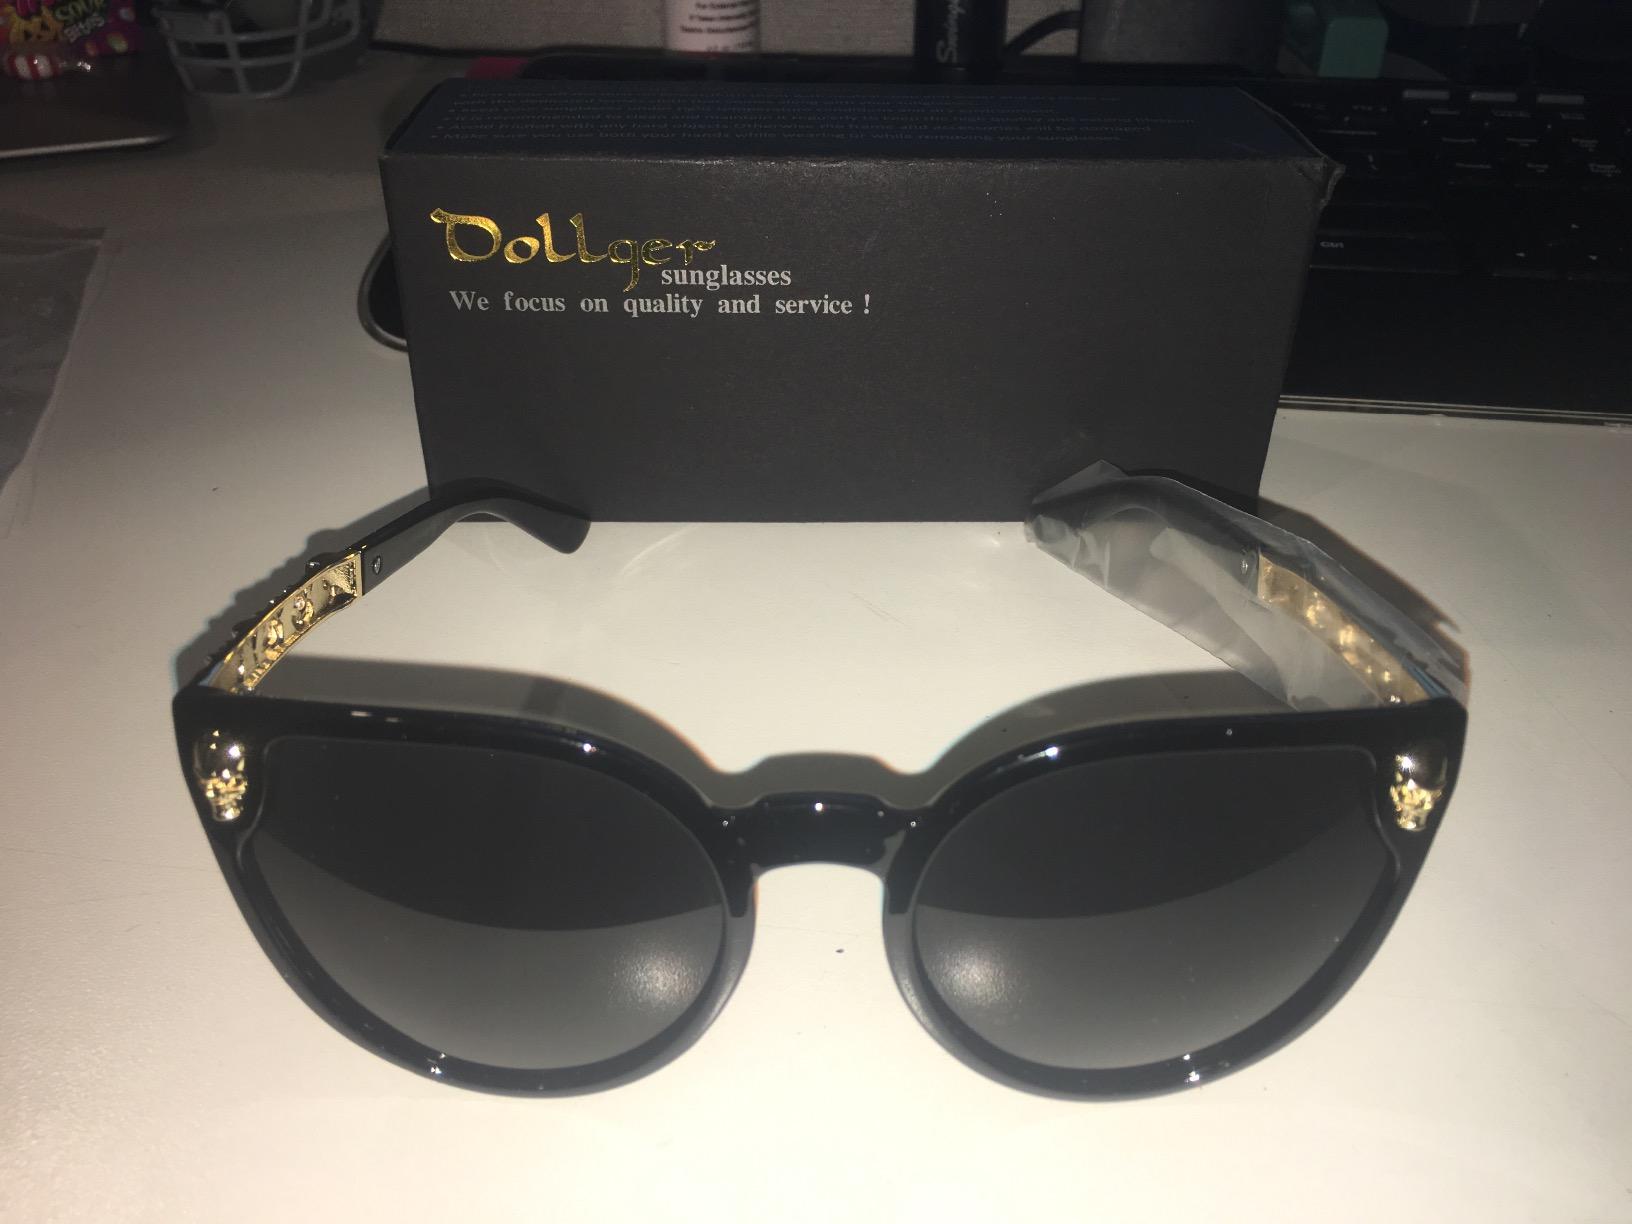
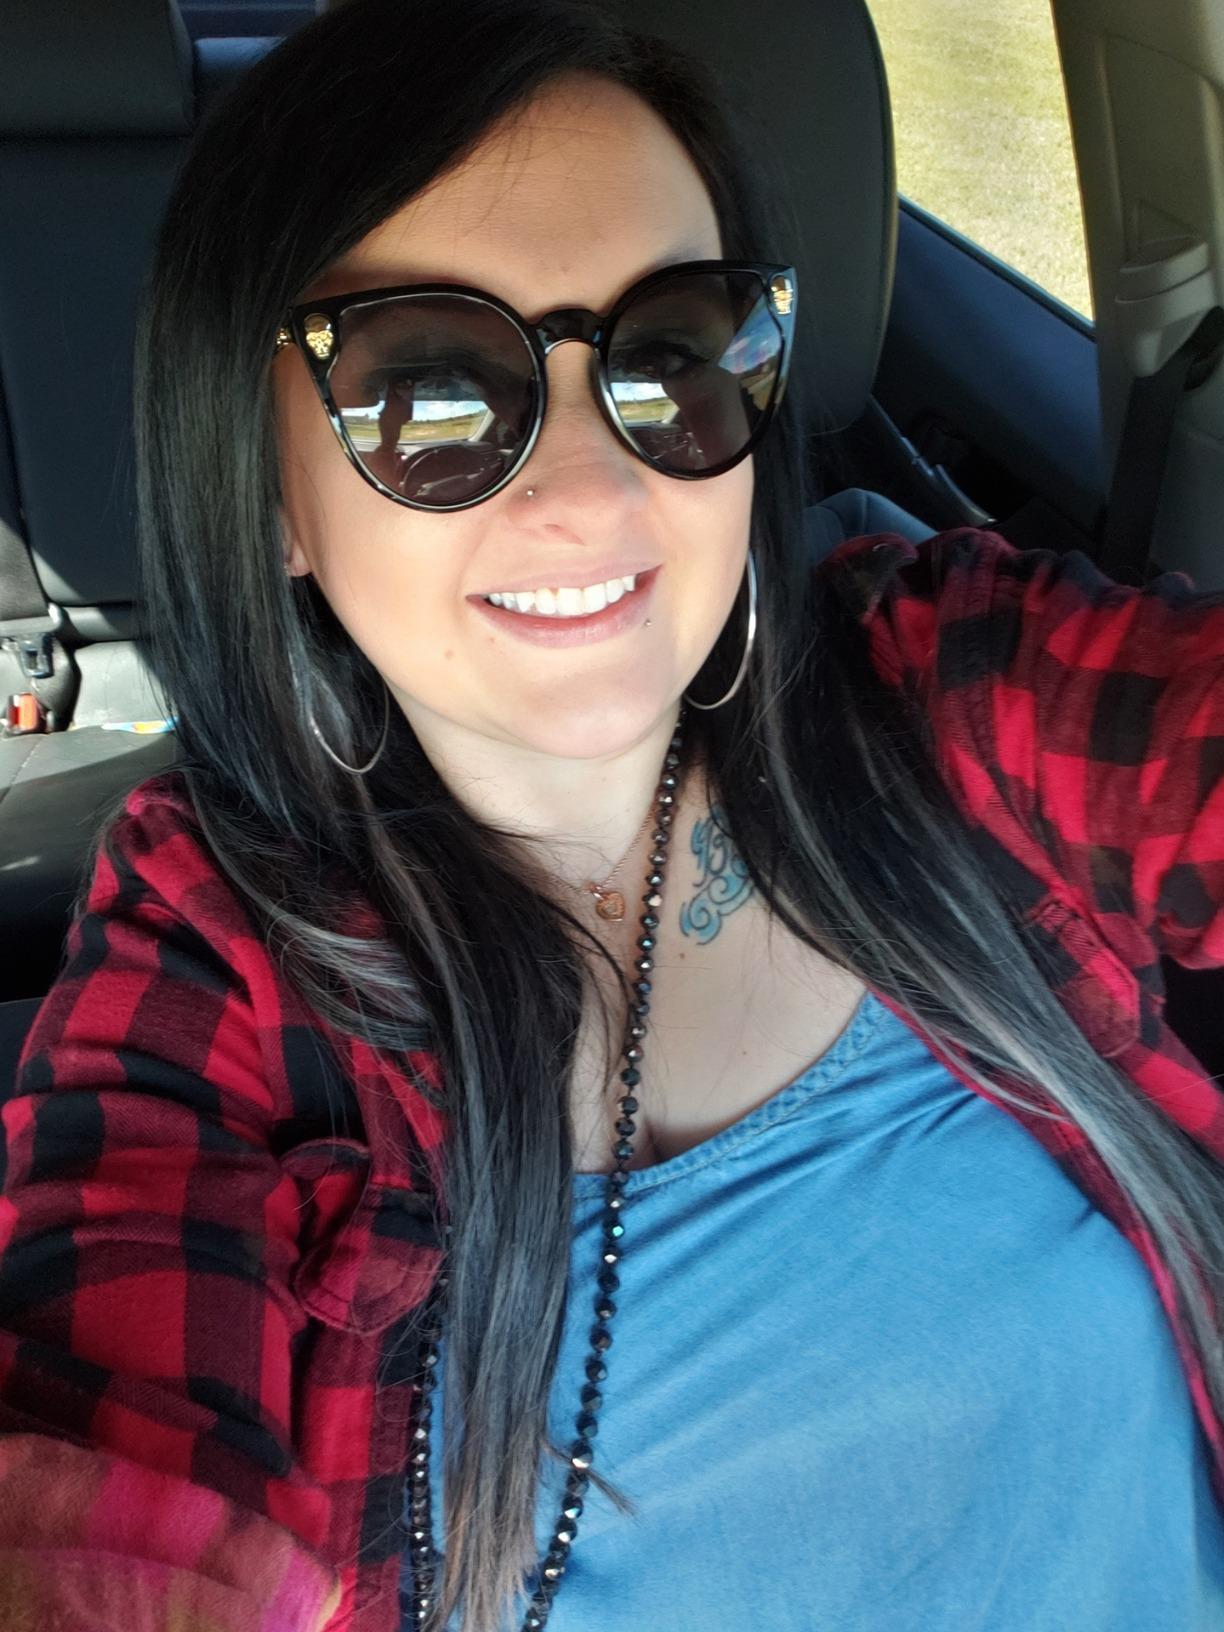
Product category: accessories_sunglasses
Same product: yes